Anathoth

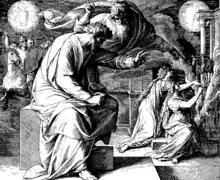
The Call of Jeremiah occurred in Anathoth, depicted in this 1860 woodcut by Julius Schnorr von Karolsfeld

Anathoth is mentioned as the native place of Abiezer the Anetothite, one of David's "thirty", and of Jehu, another of his mighty men. King Solomon banishes Abiathar the Priest to Anathoth, "unto thine own fields". It is perhaps best known as the home town of the prophet Jeremiah. He delivers a prophecy of tribulation by the sword against the residents of Anathoth, who were plotting against him.